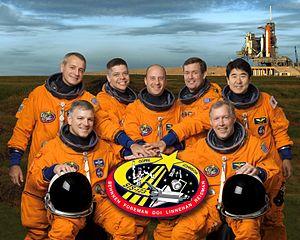
La mission STS-123 à bord de la navette spatiale Endeavour avait pour destination la station spatiale internationale.